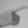
ASL letter: G